Puerto Arista

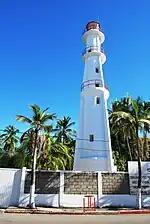
Lighthouse in the center of town

Originally called La Puerta, its existence is first recorded in 1813, when the Spanish council in Cádiz authorized the port to trade with Guatemala, other ports in New Spain and Peru. In the 1860s, President Benito Juárez declared it a main port for coastal shipping. The port used to receive goods from Panama, Acapulco and as far as San Francisco. Chiapas products such as lime, dried fish, indigo and tropical hardwoods. As it lacks a bay, ships arriving to the area had to dock in open ocean, linked to the coast with a very long cable, with smaller boats to ferry cargo and passengers. In 1893, the federal government constructed a lighthouse to warn large cargo carriers from the area as its waters were not considered safe for such craft. Since then, the area has lost its function as a port, with only shrimp boats stopping nearby. The economy has shifted to tourism as Chiapas’ most visited beach.